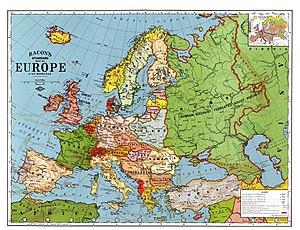
Carte ""standard"" de l'Europe au 1/5 500 000, par Bacon, 1923. Les reliefs sont donnés par des hachures et des indications de certaines altitudes. Les principales routes maritimes sont indiquées, ainsi que les fuseaŭx horaires. Publié par la compagnie Weber Costello, 84 x 111 cm. Italiano: Carta geografica generale dell'Europa in lingua inglese (84 x 111 cm, scala 1:5 500 000), realizzata da G. W. Bacon e pubblicata da Weber Costello Co. nel 1923 Polski: Mapa Europy w skali 1:5500000 wydawnictwa Weber Costello Co. Uwzględnia granice z 1923 r. oraz m.in. szlaki morskie i strefy czasowe. Türkçe: 1923 yılındaki ülke sınırlarını gösteren Avrupa haritası. Yükseltiler tarama çizgiler ve belli noktaların yükseklikleri ile belli edilmiştir. Saat dilimleri ve gemi yolları da gösterilmiştir."
Géographie cordiale de l'Europe est un récit et un essai de Georges Duhamel publié au Mercure de France en 1931. Il est dédié à Luc Durtain, médecin et ami de l'auteur.
L'entre-deux-guerres est la période comprise entre la fin de la Première Guerre mondiale, en novembre 1918 et le début de la Seconde Guerre mondiale en septembre 1939.